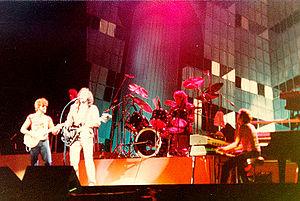
Electric Light Orchestra, souvent abrégé ELO, est un groupe rock britannique, originaire de Birmingham, en Angleterre. Sa musique se veut un croisement d'influences classiques, rock et pop. Il rencontre un grand succès dans les années 1970 avec des chansons comme Roll Over Beethoven, Mr. Blue Sky, Telephone Line ou Evil Woman.